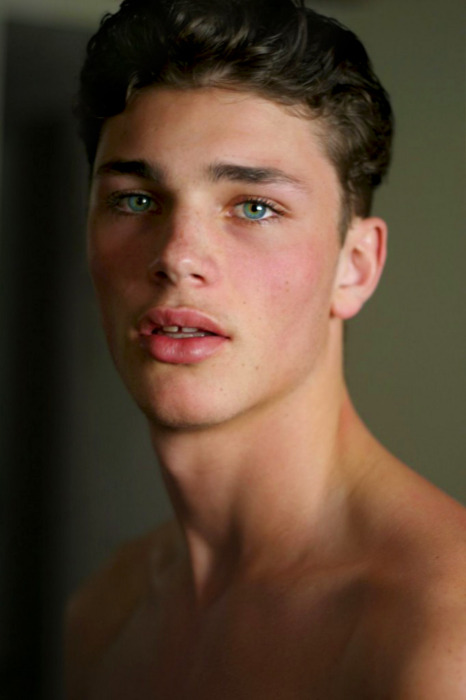
Label: Colored